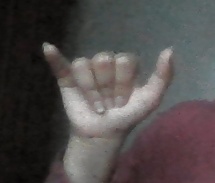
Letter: ya